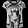
Label: T - shirt / top